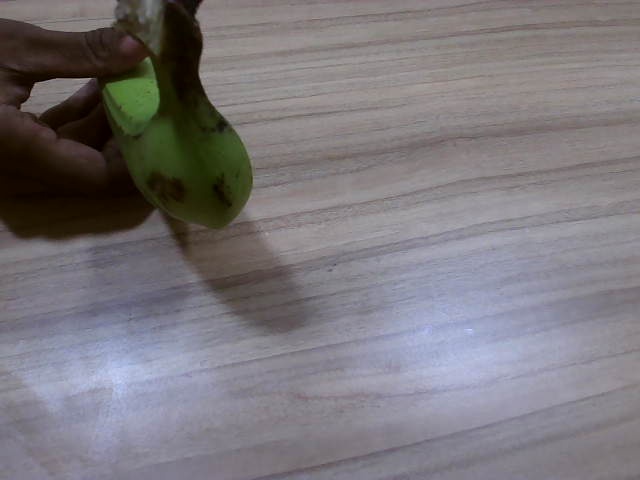
Label: Raw_Banana